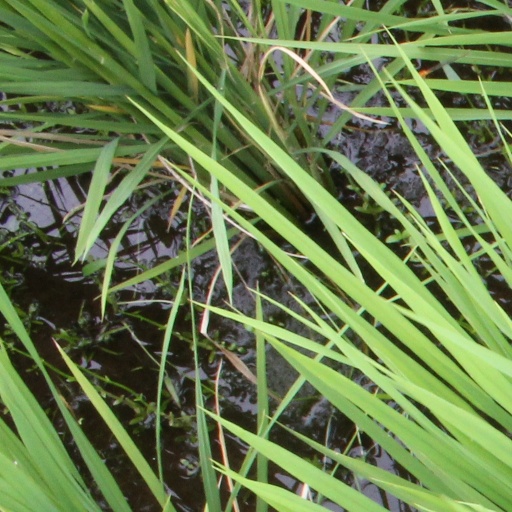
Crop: rice